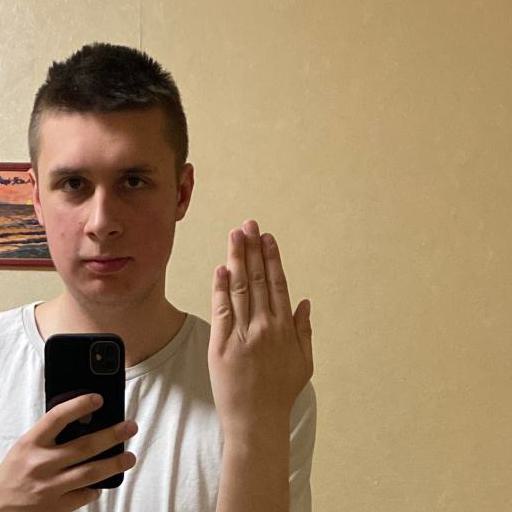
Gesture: stop_inverted